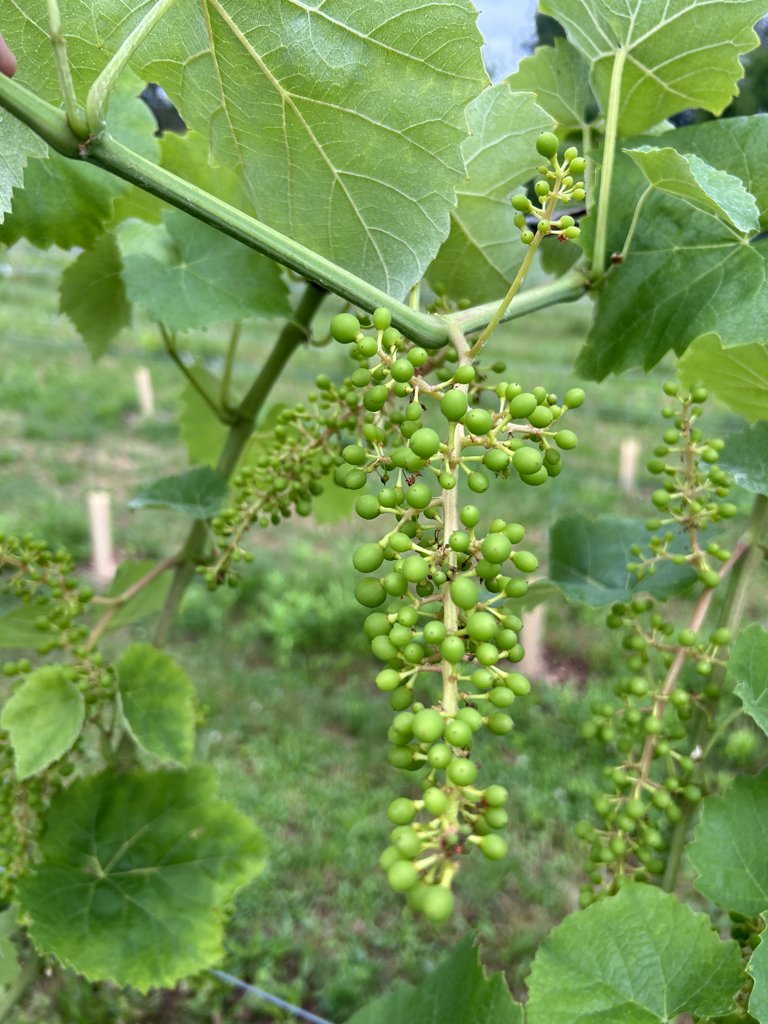
Berries visible: 342
Grape clusters: 5